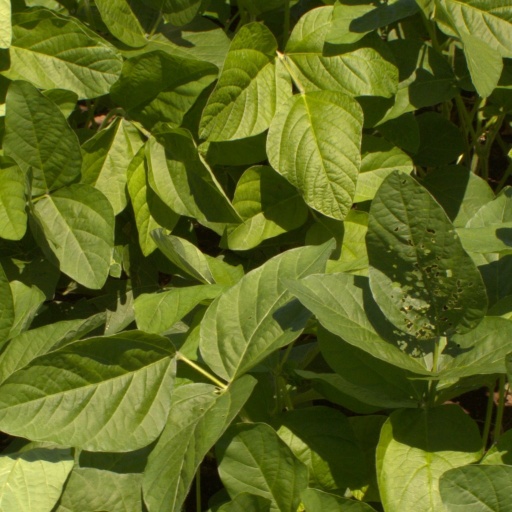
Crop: soybean